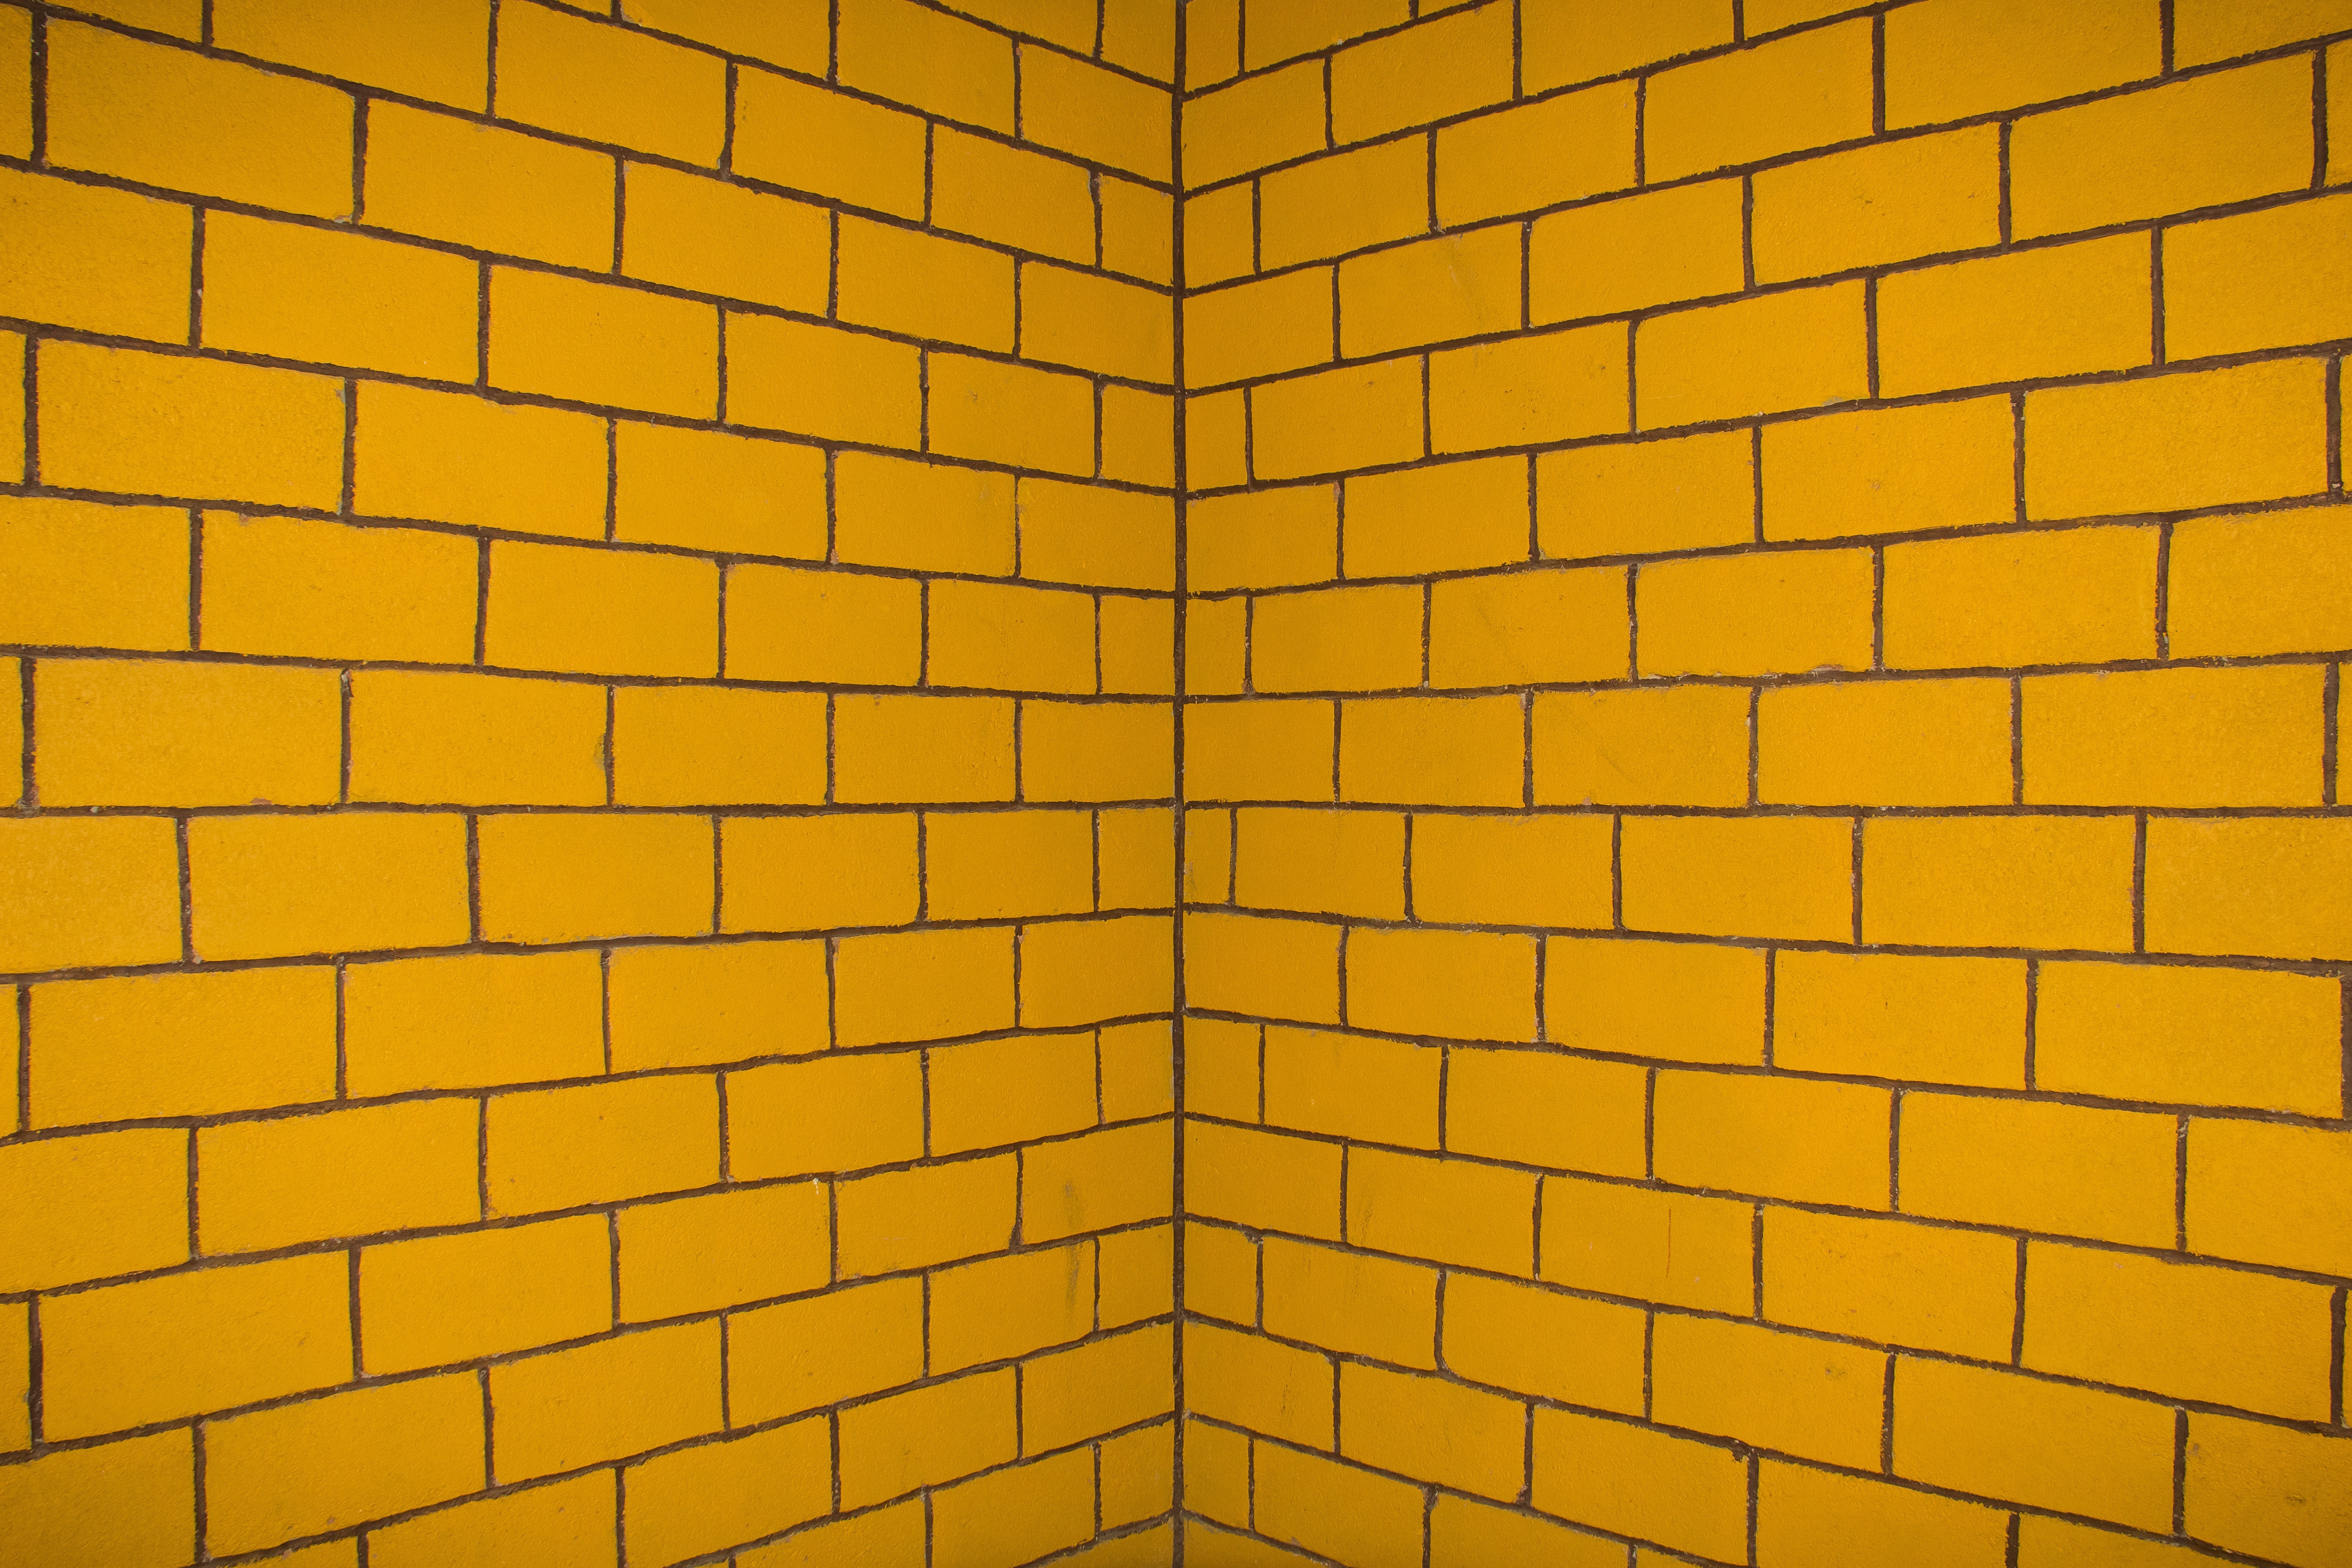
texture, floor, wall, stone, orange, pattern, line, facade, tile, yellow, brick, material, circle, art, design, symmetry, brickwork, flooring